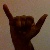
The image shows a hand gesture representing the letter 'Y' in Indian Sign Language.